County Kildare

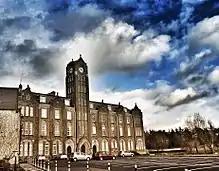
Newbridge College

Kildare is the centre of Ireland's Grand Canal network built in the late 18th century. This connects Kildare with Waterford, Dublin, Limerick and Athlone. The Royal Canal runs west from Dublin and parts of it form the boundary with County Meath.